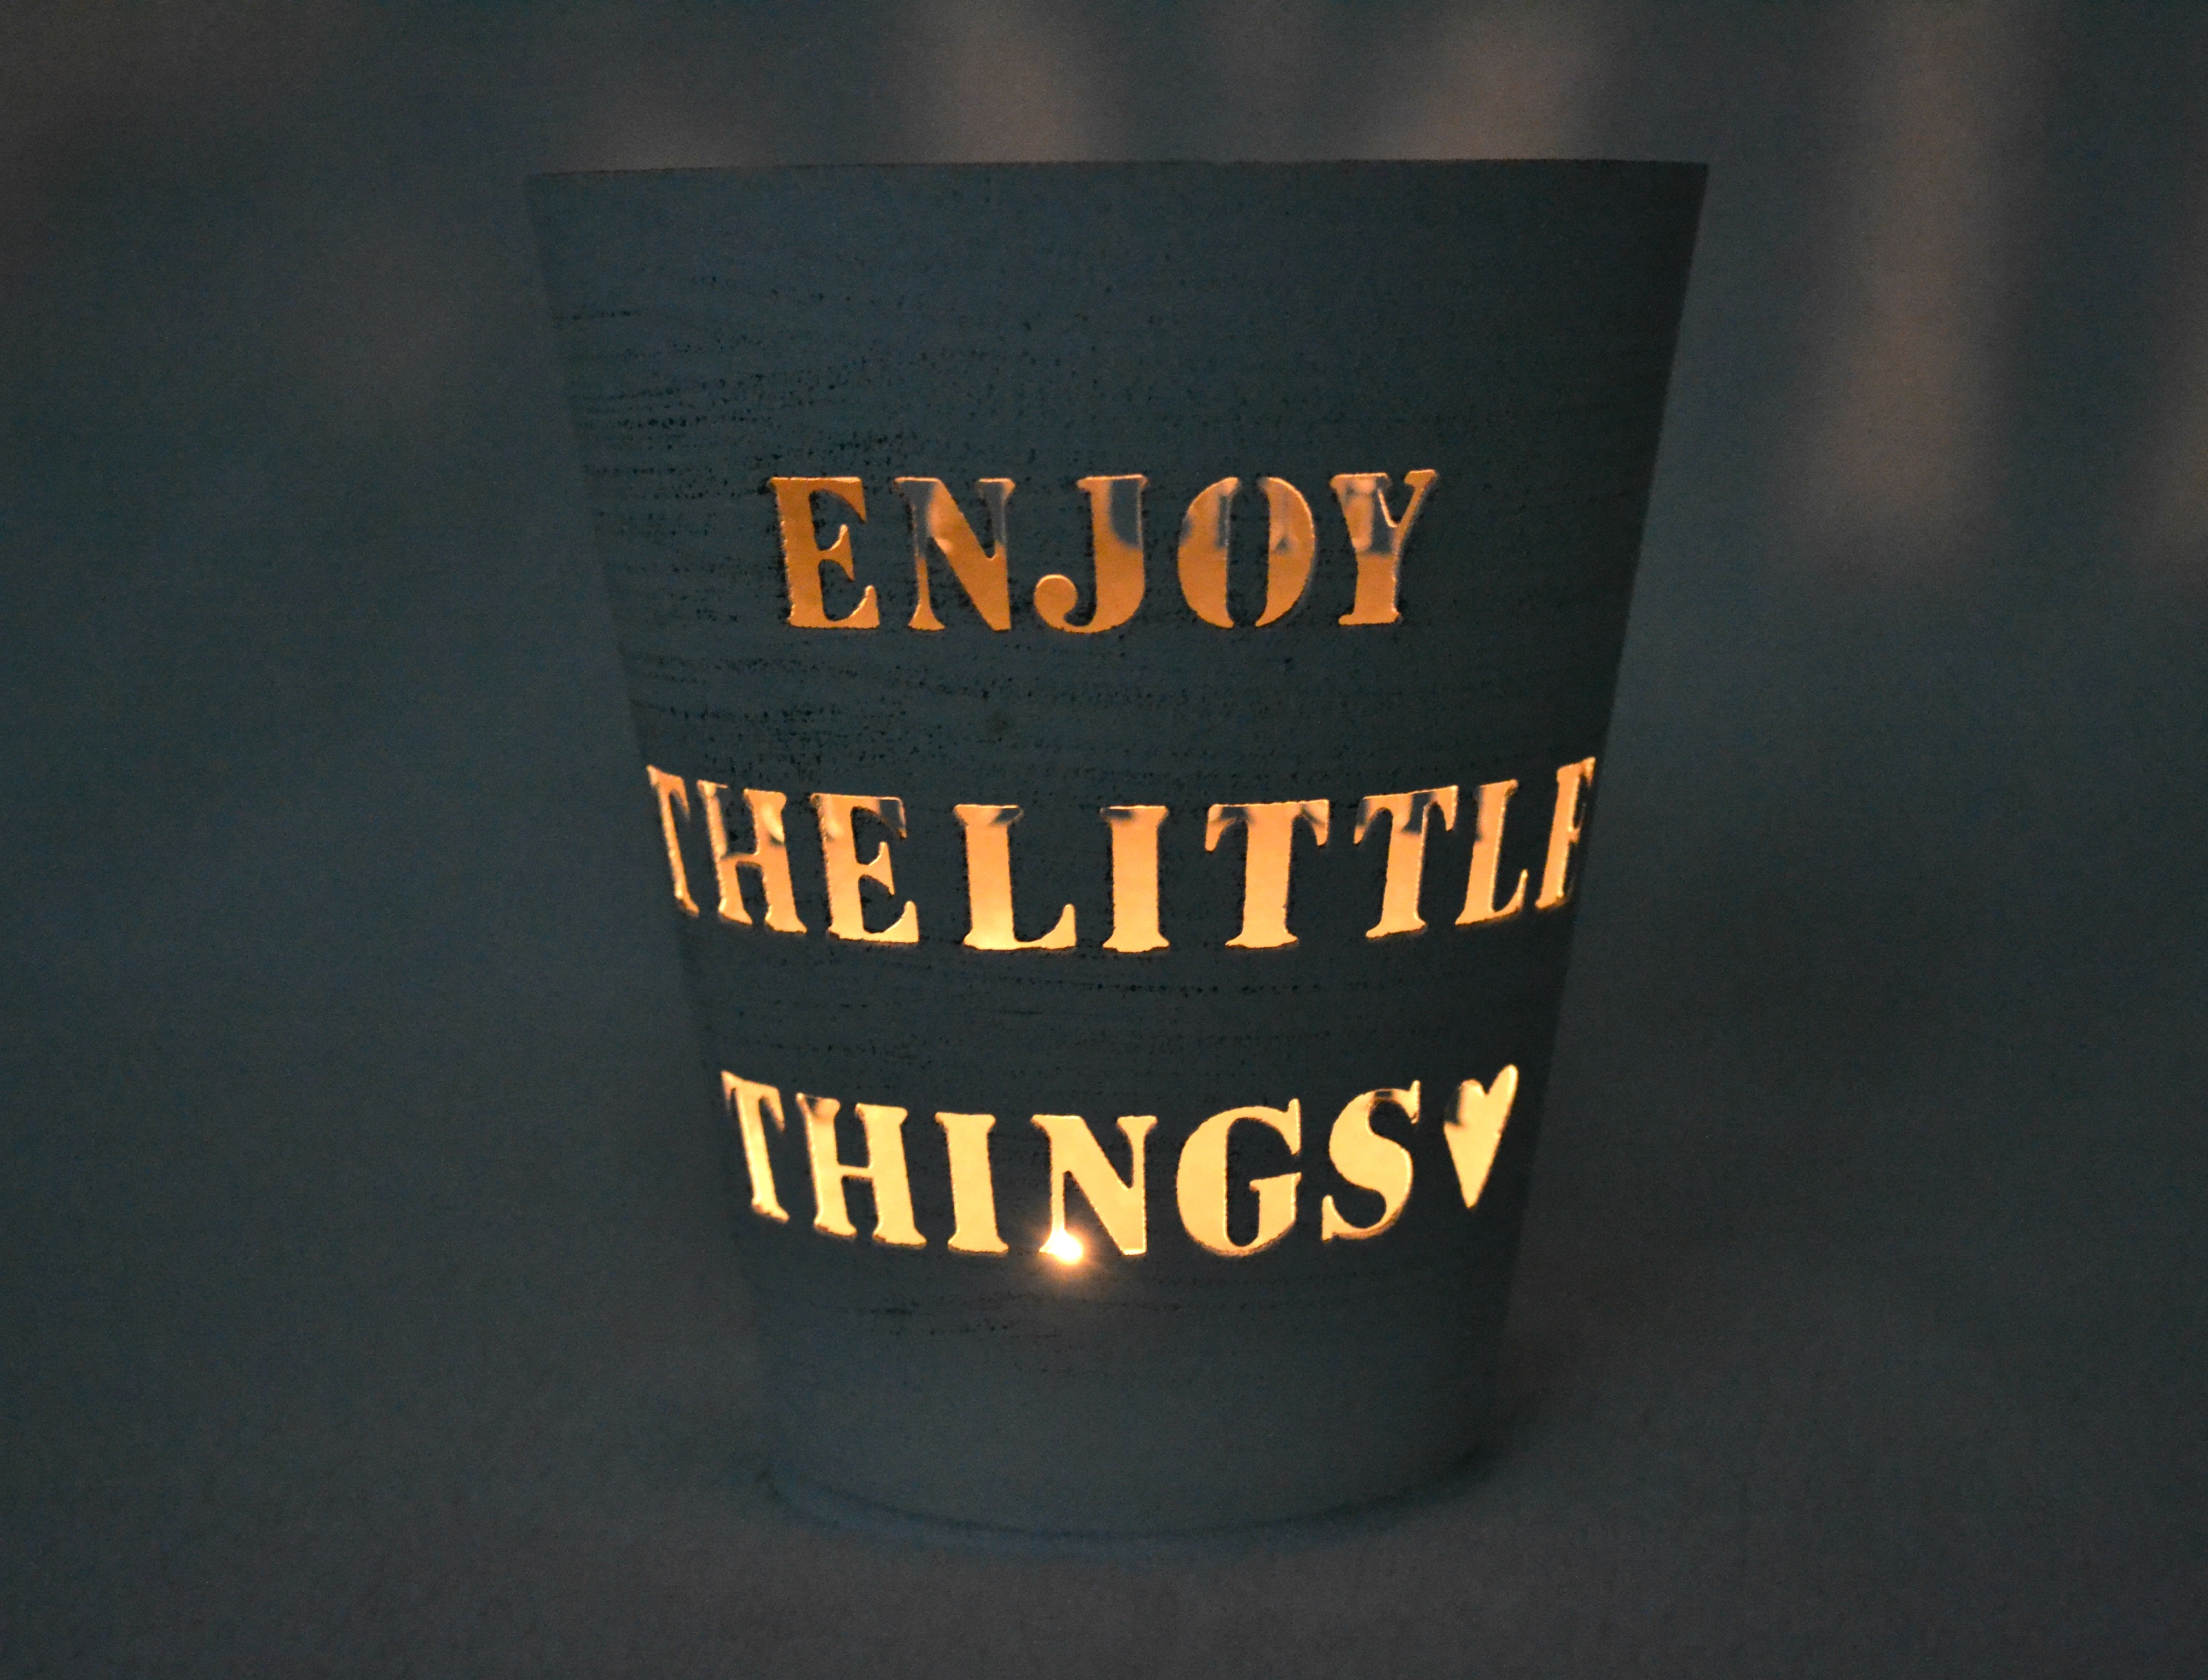
light, advertising, decoration, cosy, drink, christmas, label, brand, font, candles, joy, luck, quote, decorating, christmas decorations, candle light, christmas lights, candleholder